2008 United States House of Representatives elections in Wisconsin

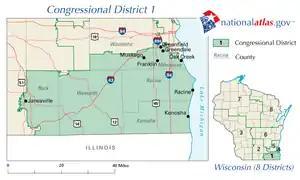

In this relatively moderate district in southeast Wisconsin, incumbent Republican Congressman Paul Ryan has enjoyed popularity and faced no serious challenge from Democratic nominee, Marge Krupp, a chemist. Despite Barack Obama's strong performance in Wisconsin that year in the presidential election, Ryan was re-elected overwhelmingly.